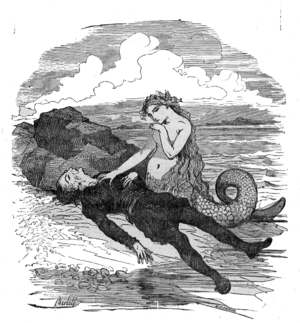
Pour la source voir
La Petite Sirène, parfois appelé La Petite Ondine, est le titre d’un conte de l’écrivain danois Hans Christian Andersen paru en 1837.